Rimma Brailovskaya

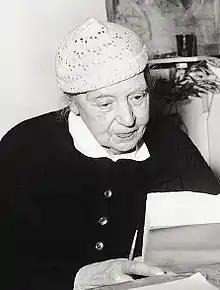
Brailovskaya in Rome in the 1950s

Rimma Nikitichna Brailovskaya (14 April 1877, Tartu, Russian Empire – 28 September 1959, Rome, Italy) was a Russian painter. She worked in the genres of landscapes and genre paintings using in watercolor and tempera. She also worked created embroidery and applique. She was a participant of the Russian apostolate in Diaspora.